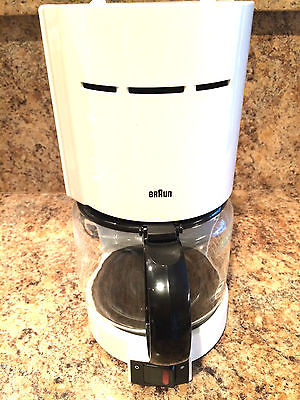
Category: coffee maker